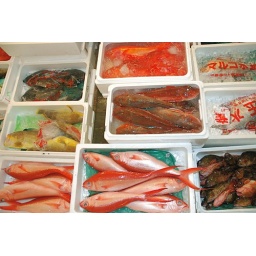
The middle box is gurnard, an ugly fish we learned to love in New Zealand.